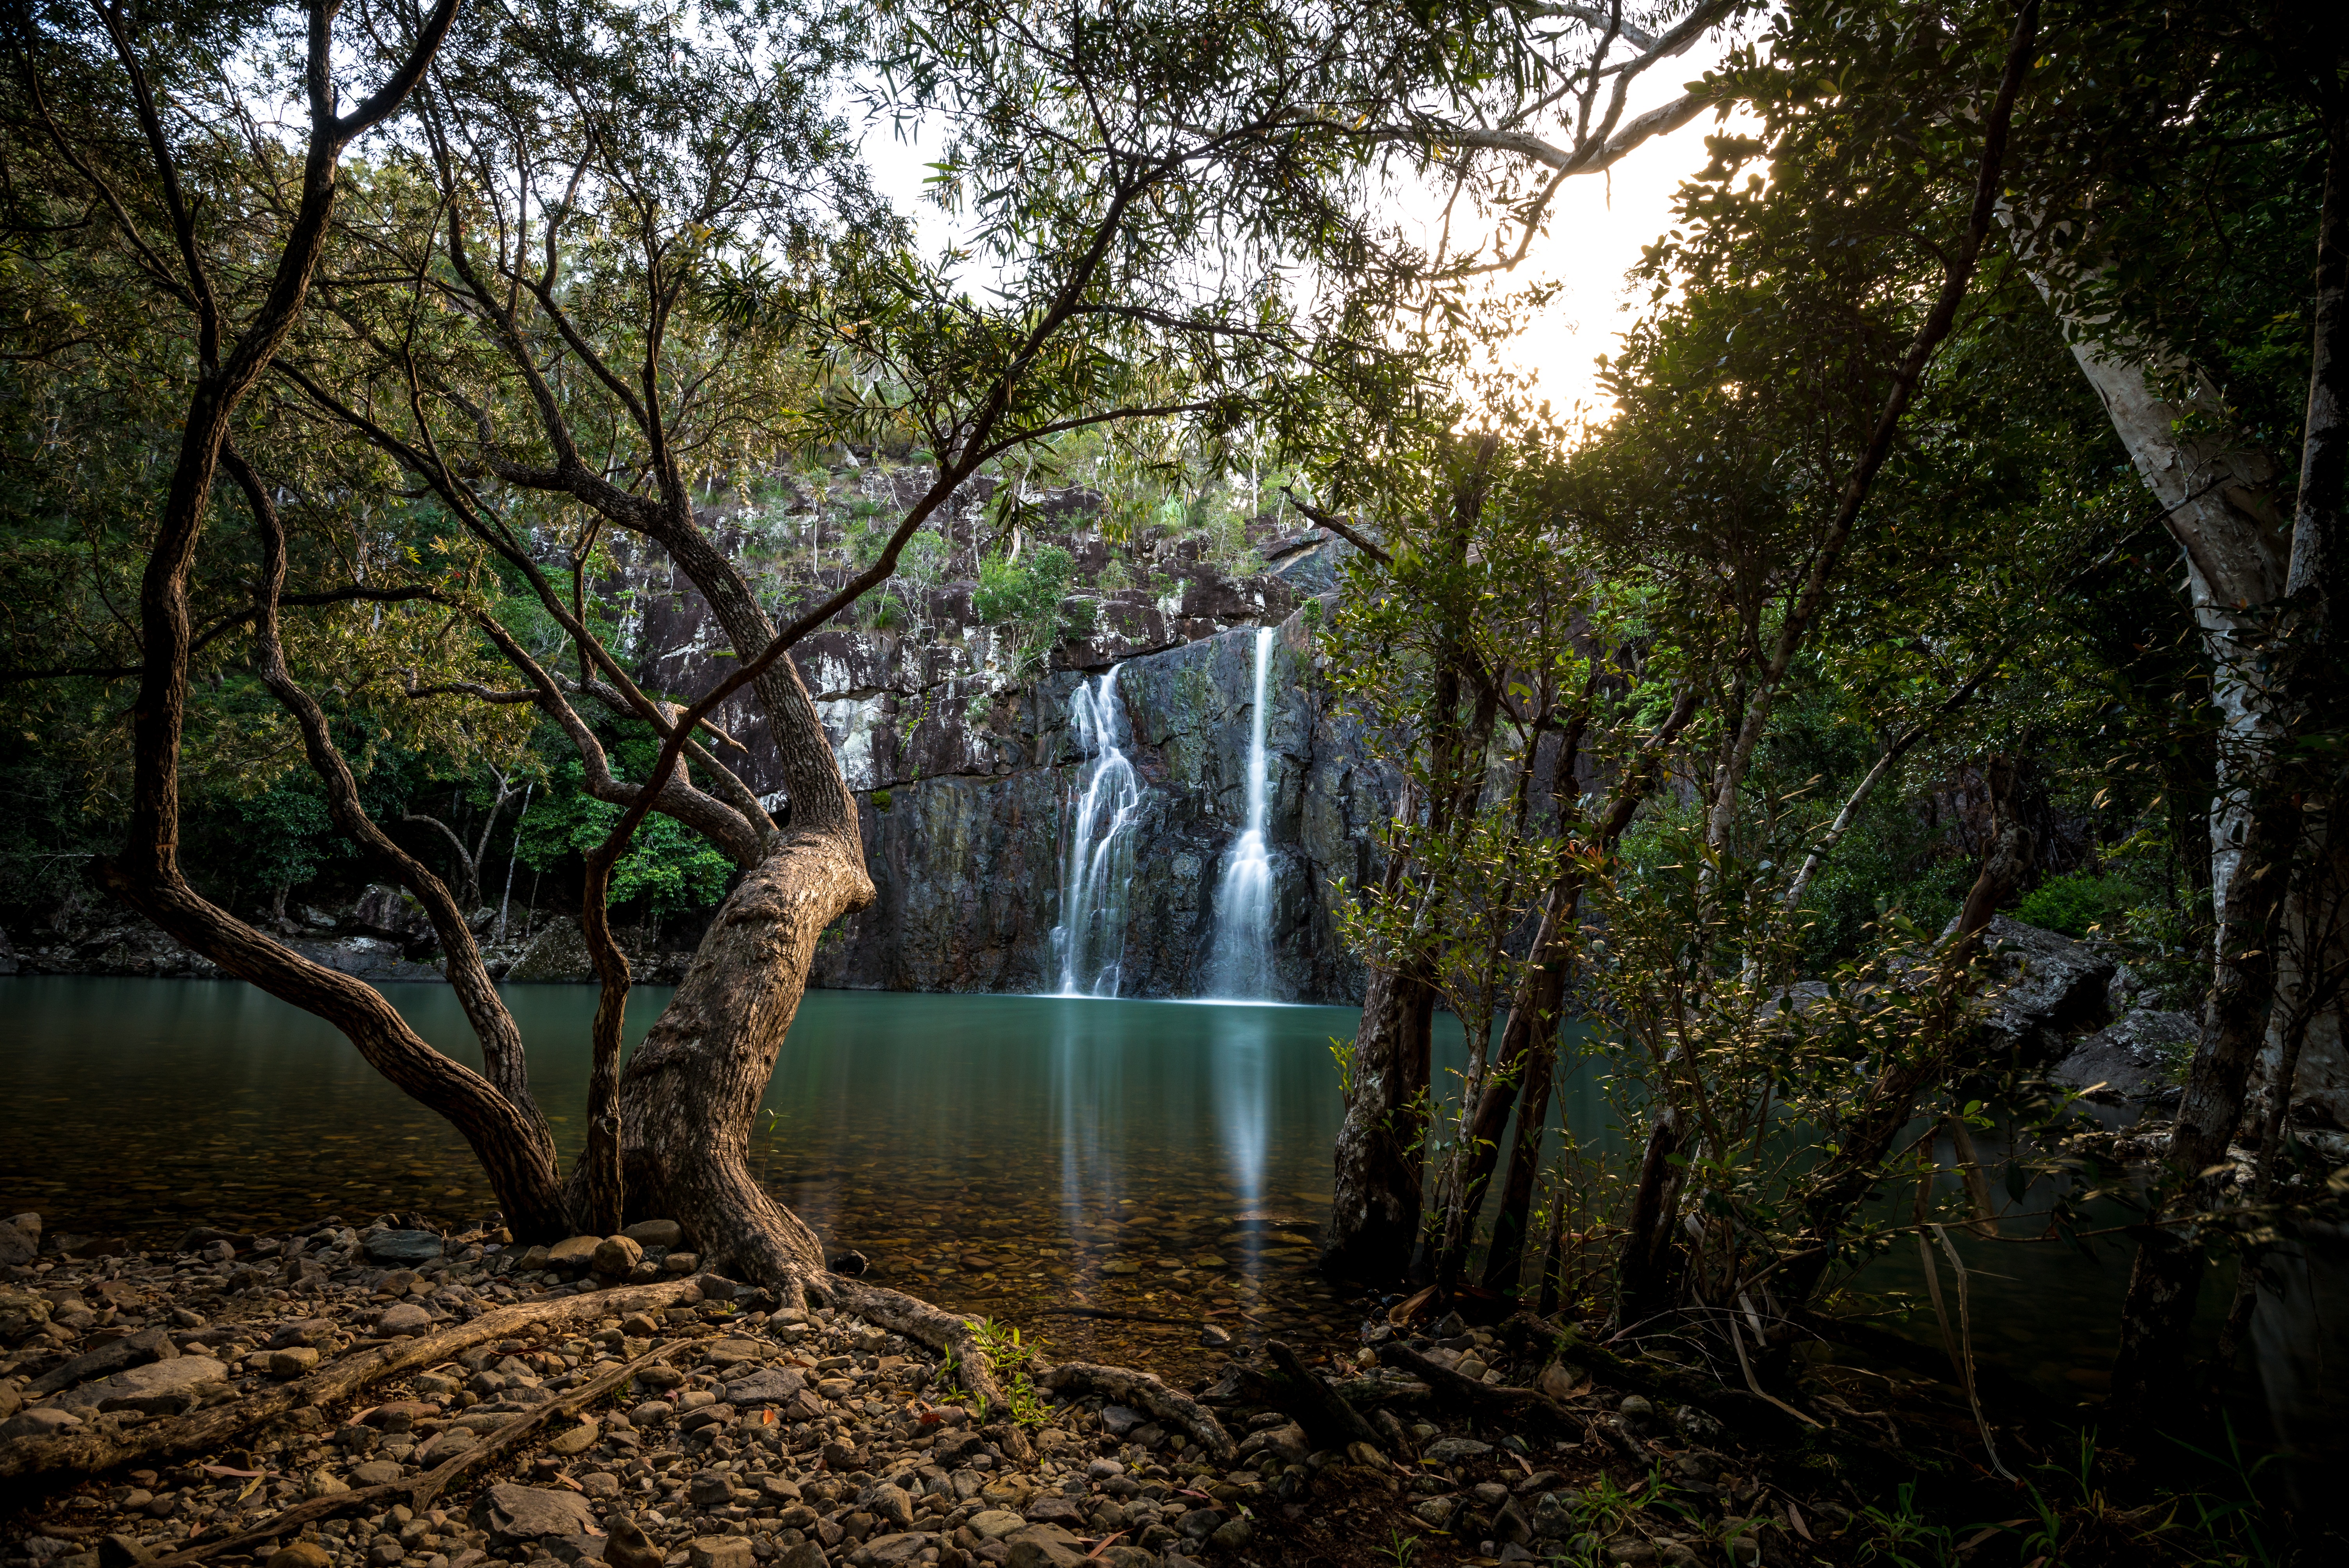
landscape, tree, water, nature, forest, waterfall, wilderness, branch, sunlight, leaf, river, green, jungle, autumn, botany, garden, flora, rainforest, wetland, woodland, habitat, water feature, natural environment, woody plant